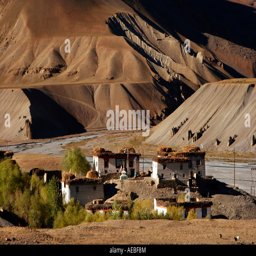
pictorial view of the village on the way to a city